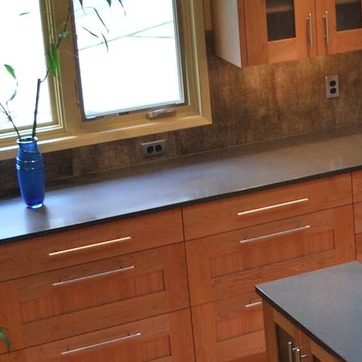
Material: polishedstone